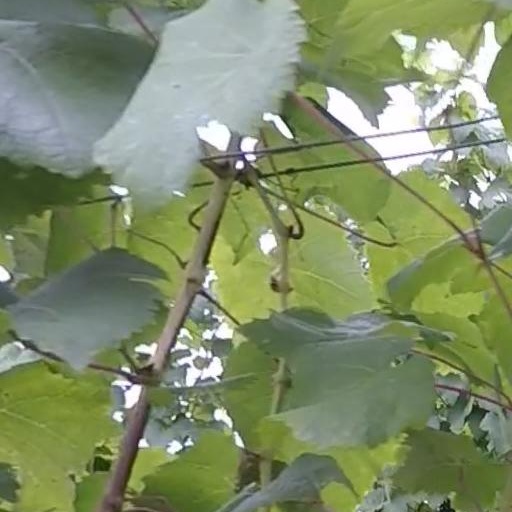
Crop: grape